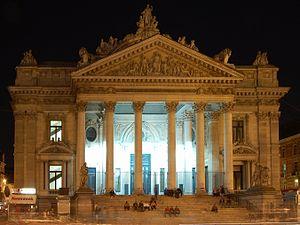
La Bourse de valeurs de Bruxelles a été fondée à Bruxelles par décret de Napoléon Bonaparte en 1801. Le 22 septembre 2000, la Bourse de Bruxelles a fusionné avec la Bourse de Paris et la Bourse d'Amsterdam pour former Euronext, la première bourse de valeurs pan-européenne pour des actions et dérivés. L'indice le plus connu de la Bourse de Bruxelles est le BEL20.
Une bourse, au sens économique et financier, est une institution, privée ou publique, qui permet de découvrir et d'afficher le prix d'actifs standardisés et d'en faciliter les échanges dans des conditions de sécurité satisfaisante pour l'acheteur et le vendeur. Une bourse abrite un marché réglementé et organisé dont la présence est permanente, contrairement à un marché dont la présence est éphémère mais dont les fonctions sont voisines. Elle s'insère dans une chaîne logistique complexe de passation des ordres, de clearing des ordres et de livraison des titres.